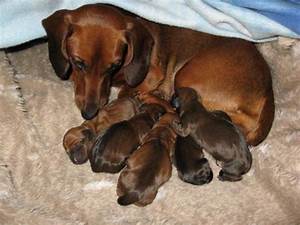
Label: dog